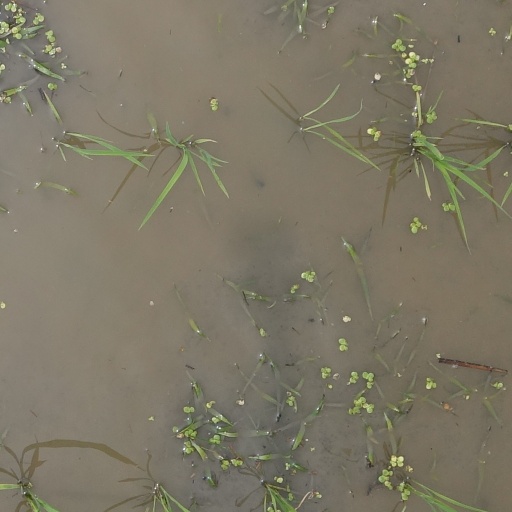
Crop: rice